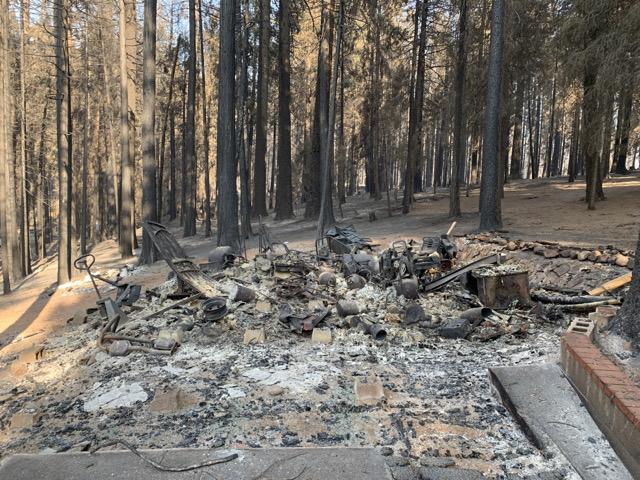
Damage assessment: destroyed